Piotr Fergusson Tepper

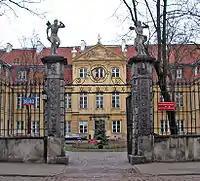
Piotr Tepper's palace at Długa Street in Warsaw

Piotr Fergusson Tepper (1713–1794) was a Polish banker of German burgher origin, merchant and industrial entrepreneur.